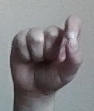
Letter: fa